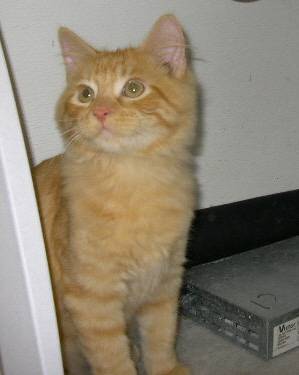
Label: cat